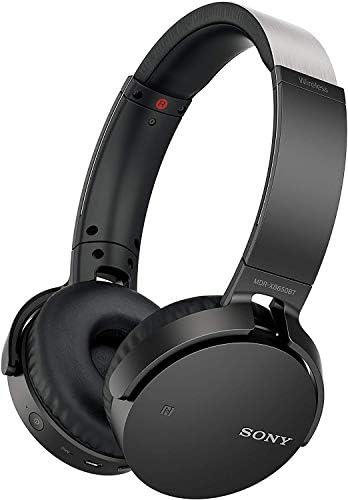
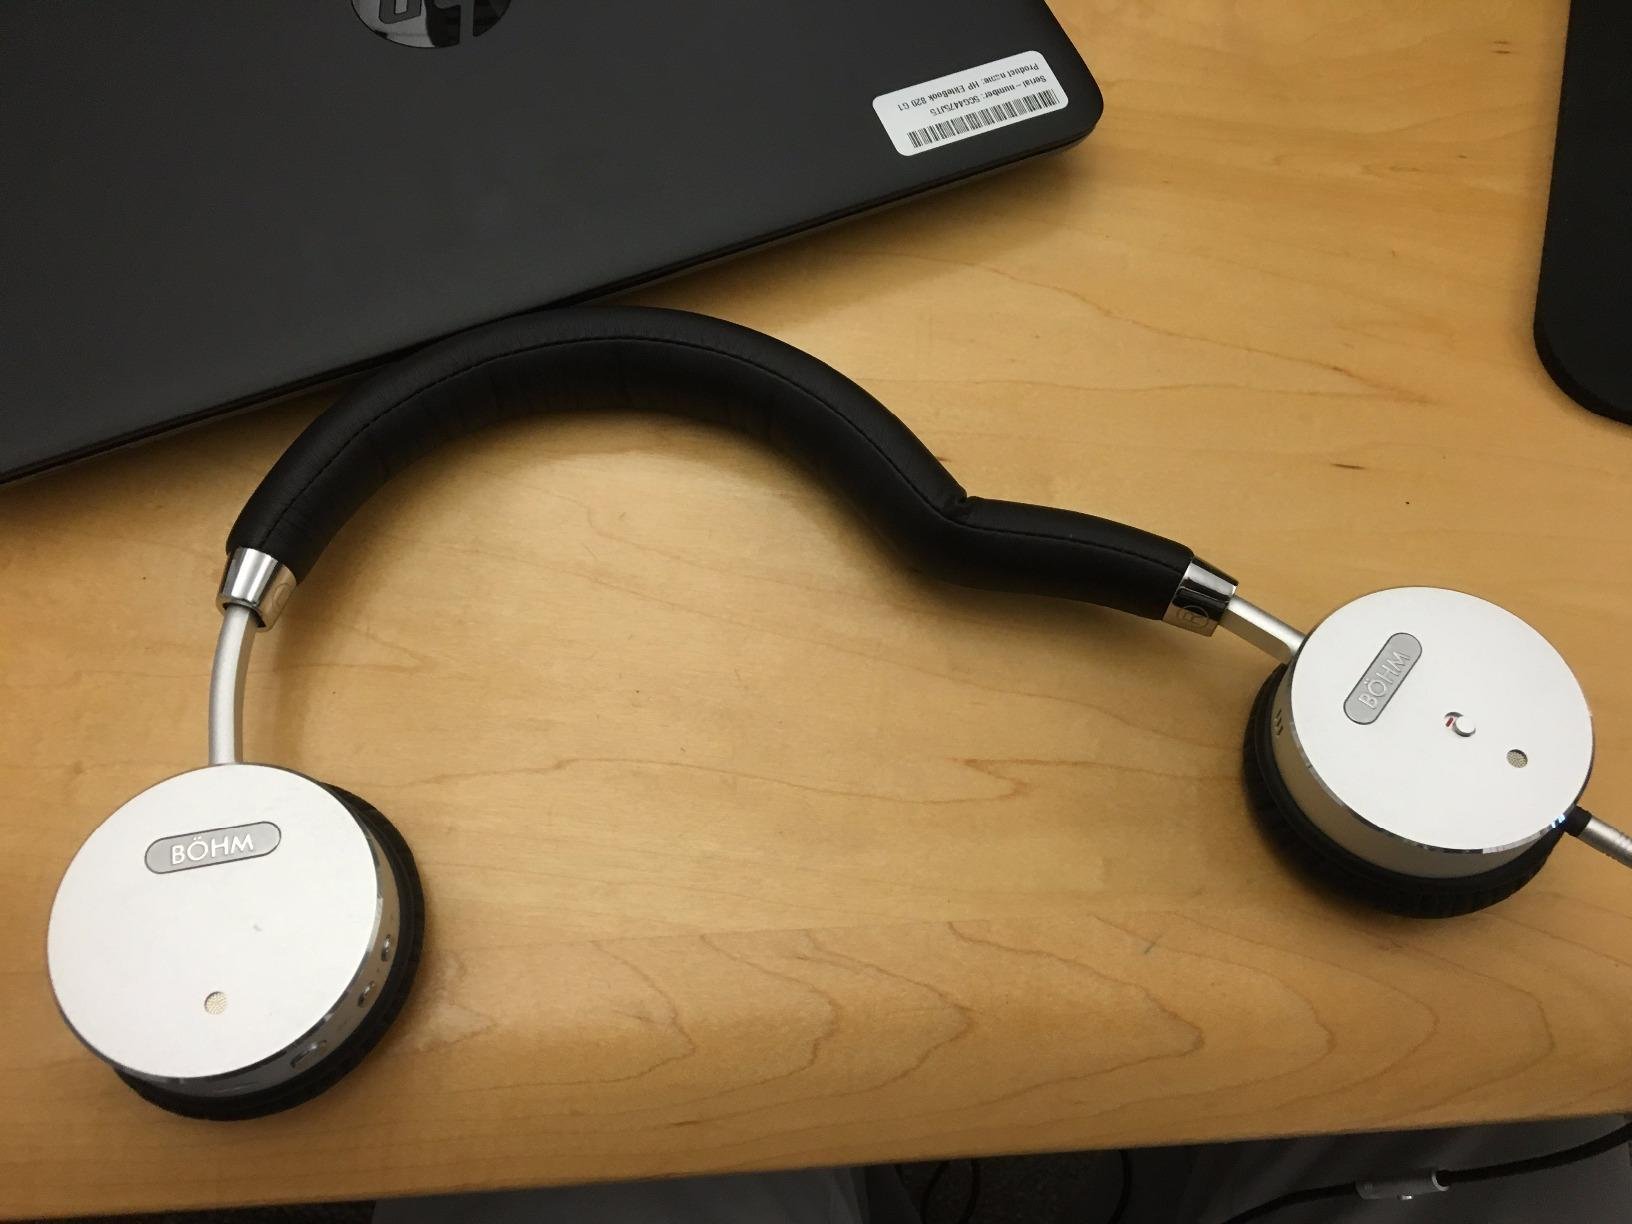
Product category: headphones
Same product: no